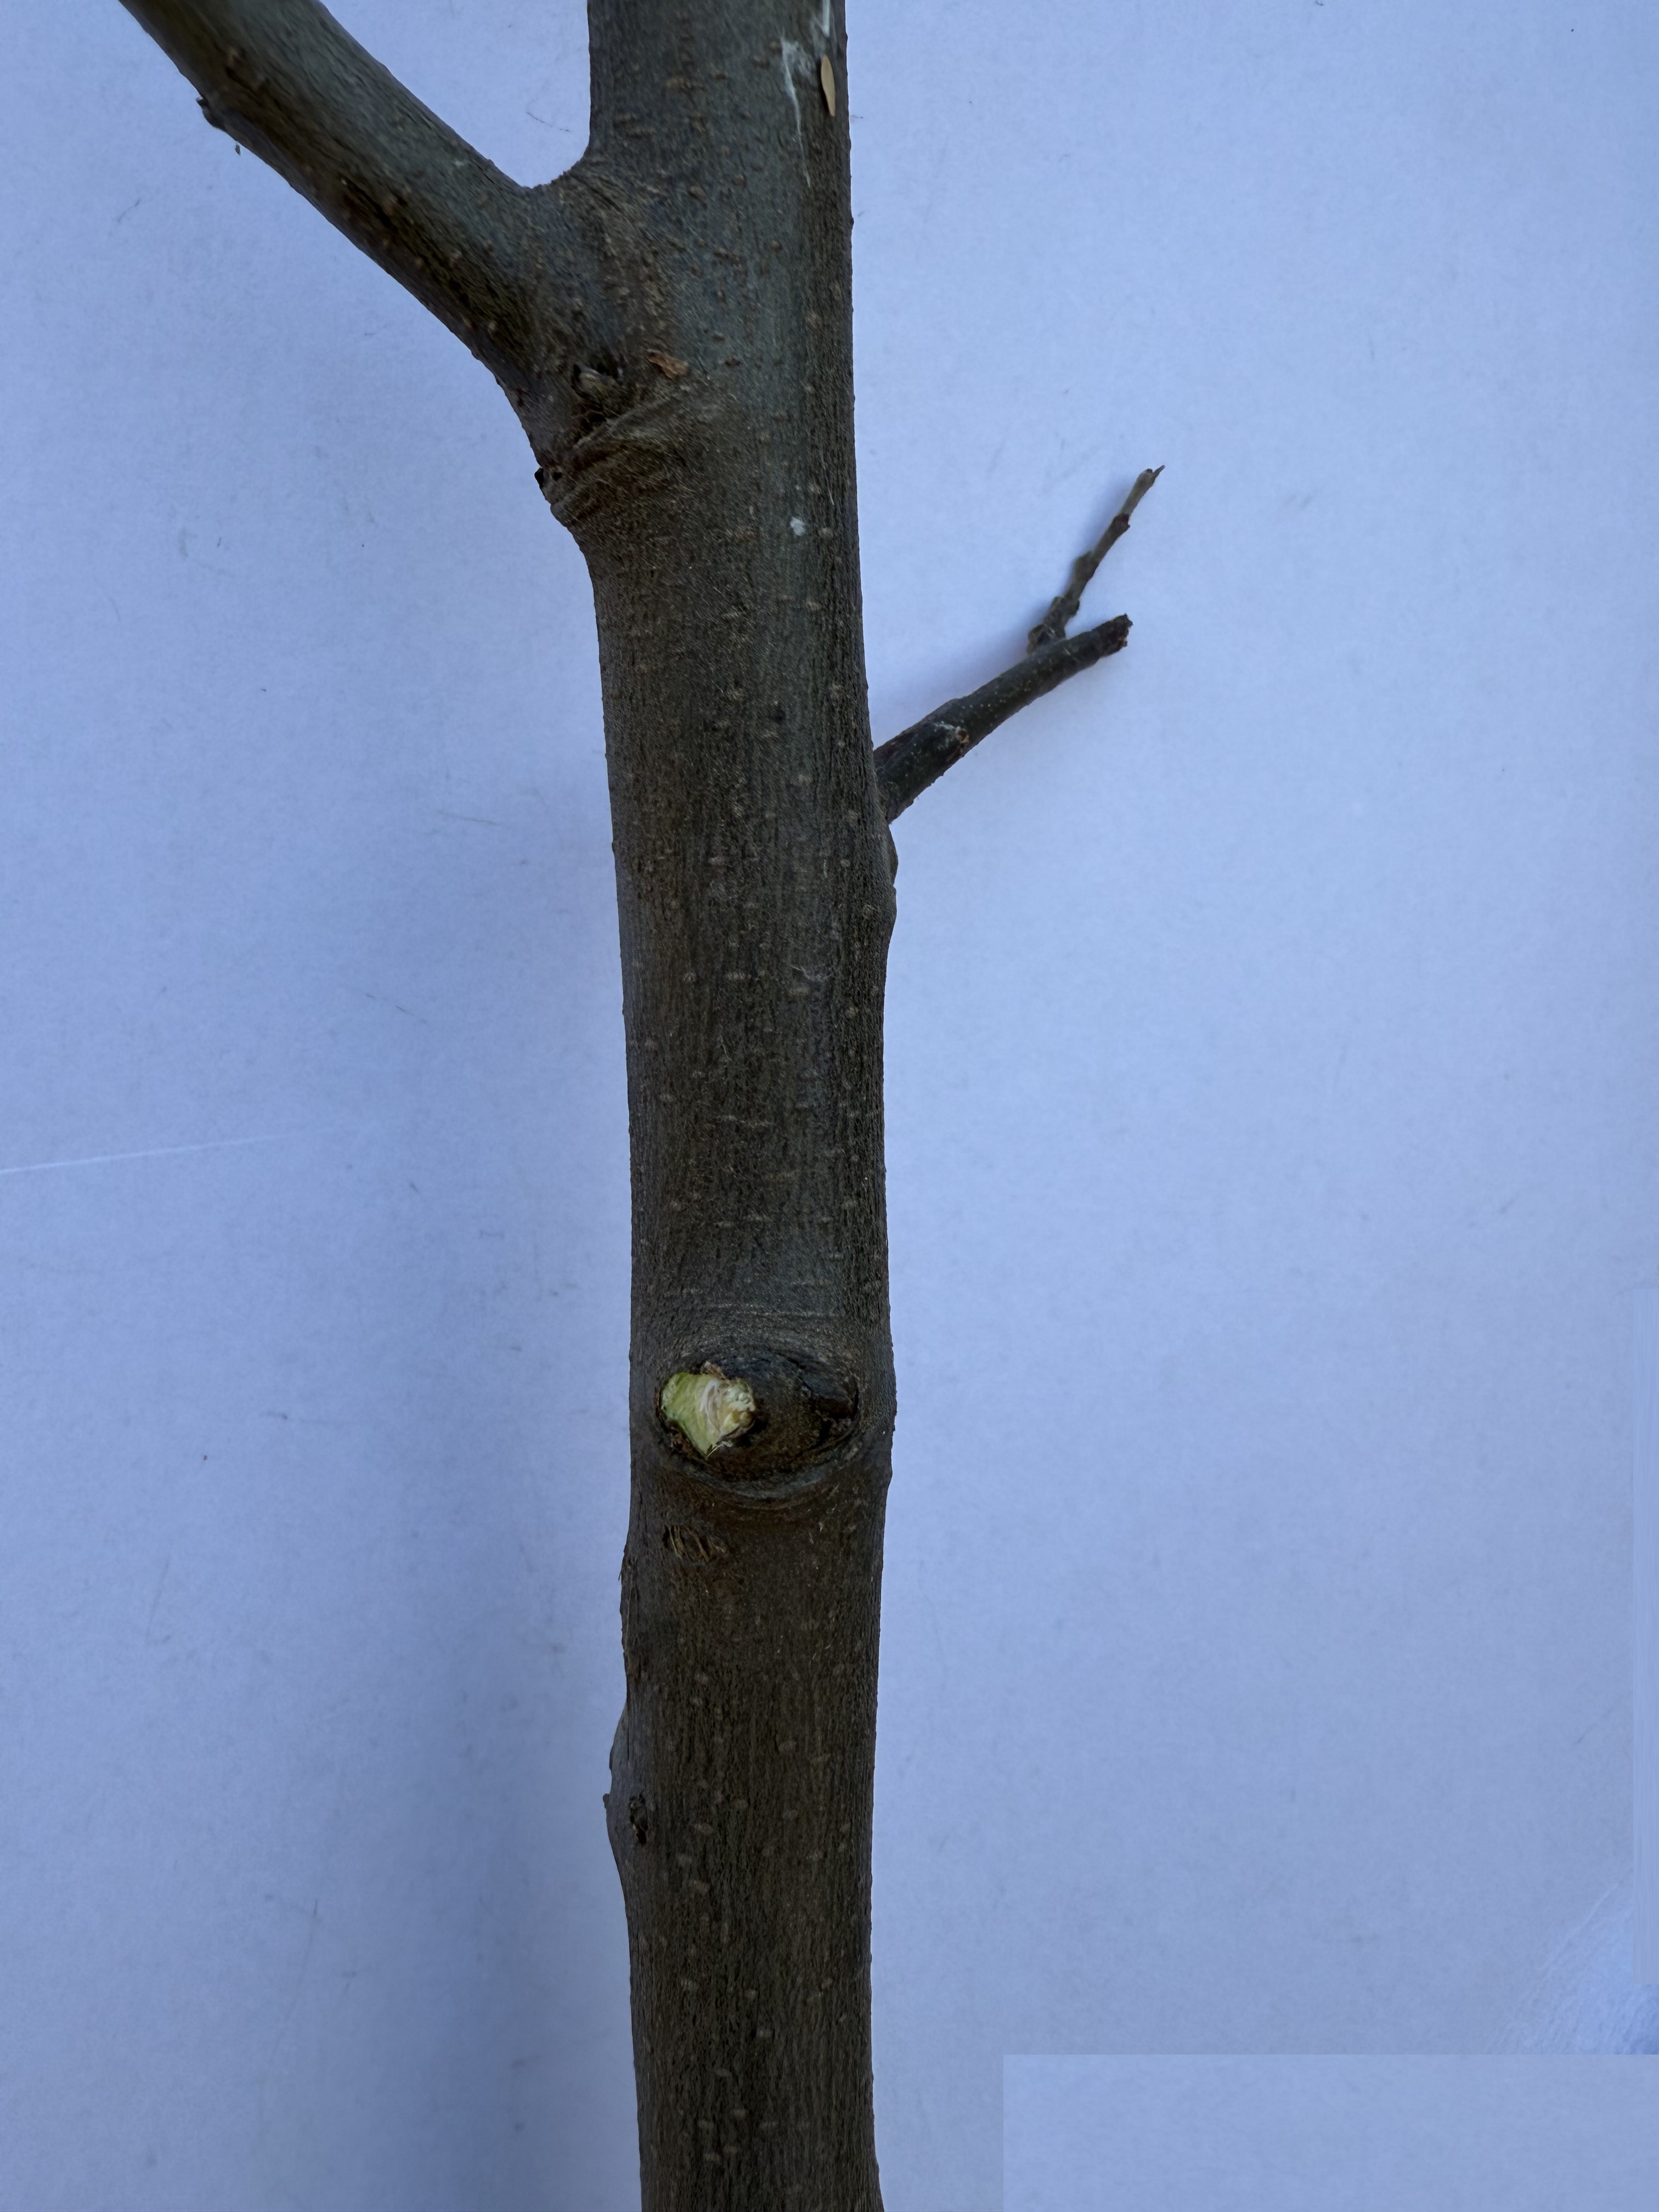
Variety: Ekmek Quince